Jean-Baptiste Philibert Willaumez

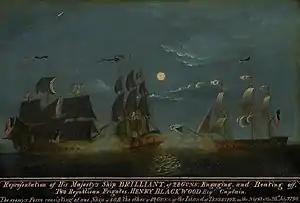
Chase between HMS "Brilliant" and "Vertu" and "Régénérée".

On 10 May 1798, the ships departed for Europe. Arrived at Tenerife, the merchantmen were put under the care of the governor, as they considerably retarded the travel of the frigates. On 27 July, as the frigates prepared to pursue their journey, they were observed by the 28-gun HMS "Brilliant", under Henry Blackwood. At 6, the French frigates put to sail and started firing on "Brilliant"; "Régénérée" was closing in to her opponent when "Vertu", which had sailed large, touched the wind; "Régénérée" imitated her manoeuver, but lost her mizzen and bowsprit, allowing "Brilliant" to flee. "Vertu" gave chase, but could not overhaul her opponent and returned to Tenerife. There, "Régénérée" replaced her rigging, and both frigates eventually arrived in Rochefort on 5 September.